Lozenge camouflage

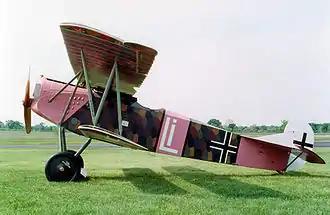
A five-color lozenge camouflage alternates with the pilot's personal color choice of pink on the fuselage of this Fokker D.VII reproduction. Its wing is covered in lozenge fabric.

As with all camouflage, the need to hide or obscure the aircraft from the enemy was counterbalanced by the need to have friendly forces recognize the aircraft. Bold black and white "Iron Cross" or "Balkenkreuz" markings provided a way to quickly identify the aircraft and at the same time, such national markings' high contrast elements detracted from the effect of the camouflage. Further, individual pilots often added their own personal coloration to aircraft that they flew regularly. An individual might paint the nose and tail in bright, unique colors to distinguish him in the air from his squadron mates. All of these practices rendered the lozenge camouflage less effective.